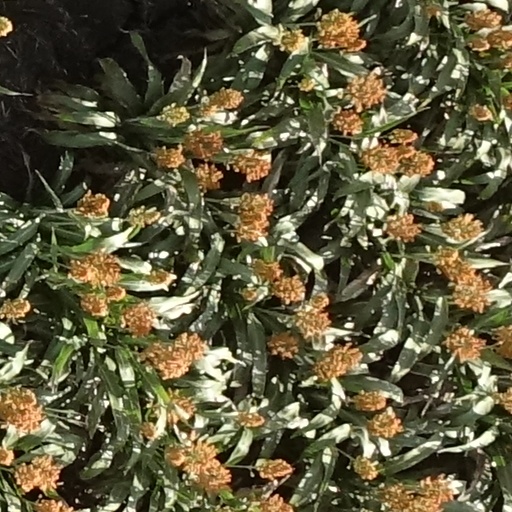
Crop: sorghum